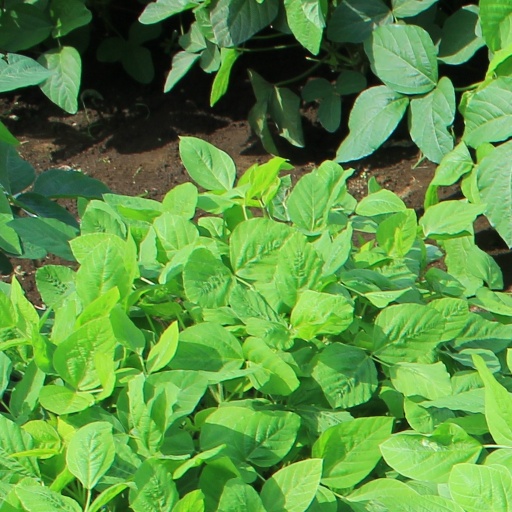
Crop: soybean